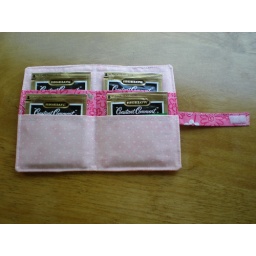
Pink and white flowers and dots tea wallet in use